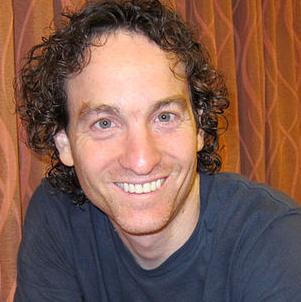
Age: 40